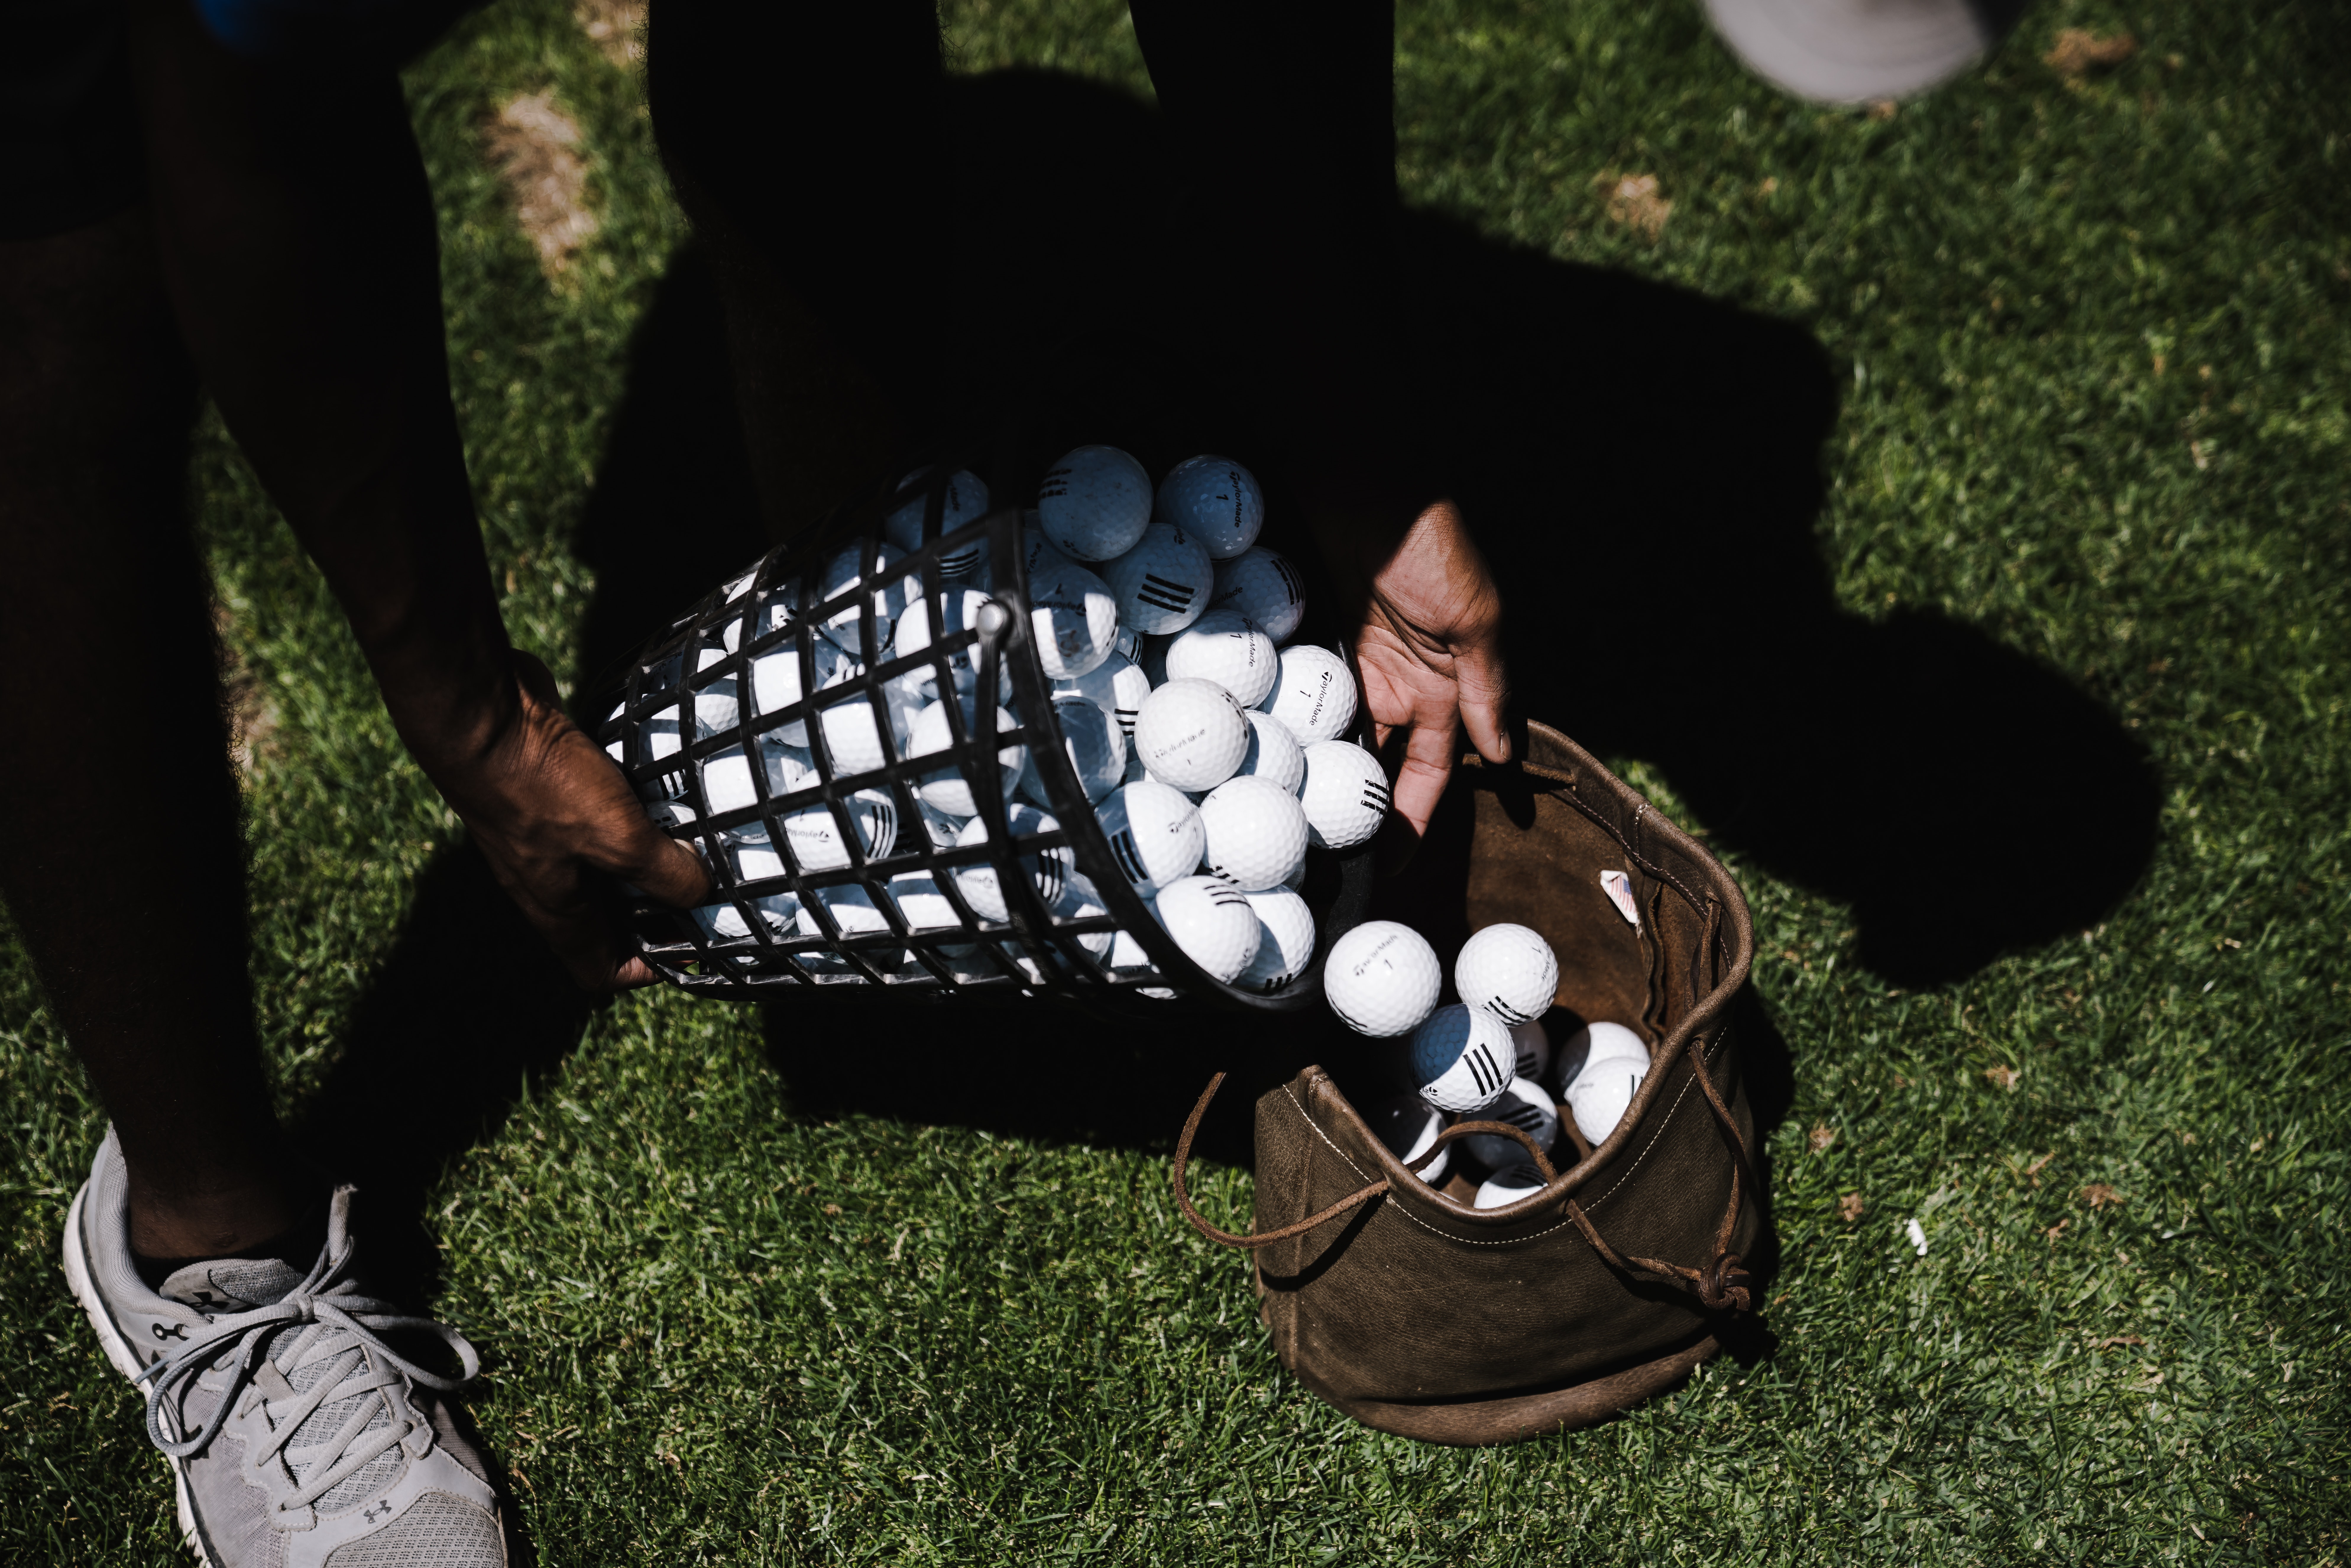
grass, photography, lawn, plant, shoe